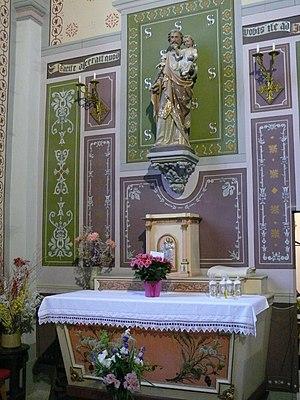
L'église Saint-Pierre de Nanteuil-le-Haudouin (Oise, Picardie, France)
L'église Saint-Pierre est une église catholique paroissiale, située à Nanteuil-le-Haudouin, dans le département de l'Oise, en France. Elle est de style gothique primitif et date du troisième quart du XIIᵉ siècle. C'est une construction robuste et austère, dont l'extérieur n'est pratiquement pas décoré en dehors des portails, et dont l'intérieur affiche un style lourd qui correspond très peu à l'architecture de l'époque. Comme l'indiquent notamment les deux fortes tourelles octogonales précédant la façade occidentale, l'édifice appartient au groupe des églises fortifiées, et il est l'un des très rares représentants de ce type dans la région. C'est cette particularité qui fait sa valeur archéologique, ainsi que les supports des voûtes très atypiques à l'intérieur. Le portail occidental a été classée monument historique par arrêté du 27 juillet 1908 ; le reste de l'église et le clocher ont été inscrits par arrêté du 8 novembre 1966. Aujourd'hui, l'église Saint-Pierre est au centre de la paroisse Notre-Dame de la Visitation du Haudouin, qui s'étend sur quinze communes. Les messes dominicales sont célébrées en l'église Saint-Pierre tous les dimanches à 11 h 00.